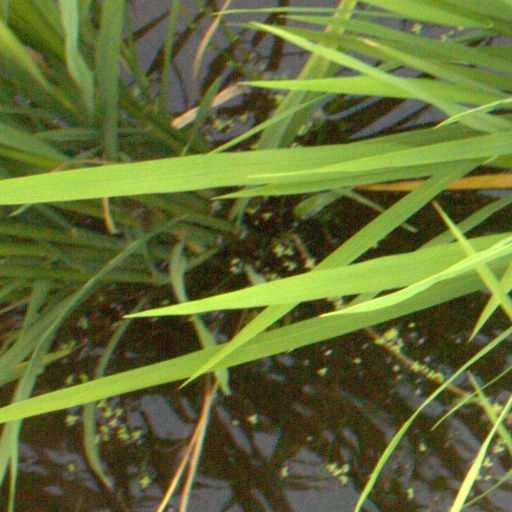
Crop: rice